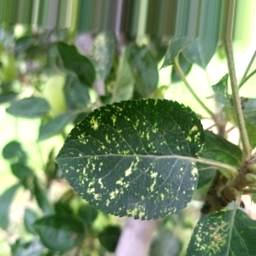
Label: Apple_Mosaic